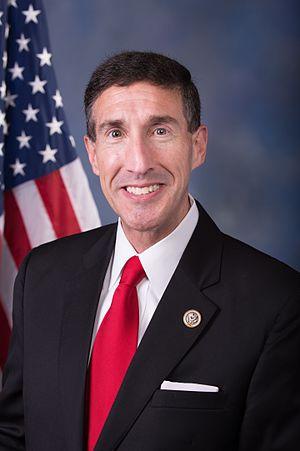
Depuis le recensement de 1980, le Tennessee élit huit membres de la Chambre des représentants des États-Unis.
David Kustoff, né le 8 octobre 1966 à Memphis, est un homme politique américain, représentant républicain du Tennessee à la Chambre des représentants des États-Unis depuis 2017.